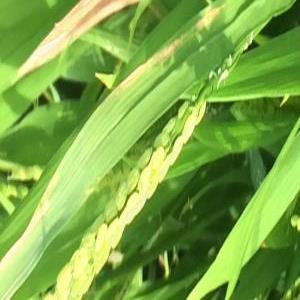
Disease: Bacterialblight